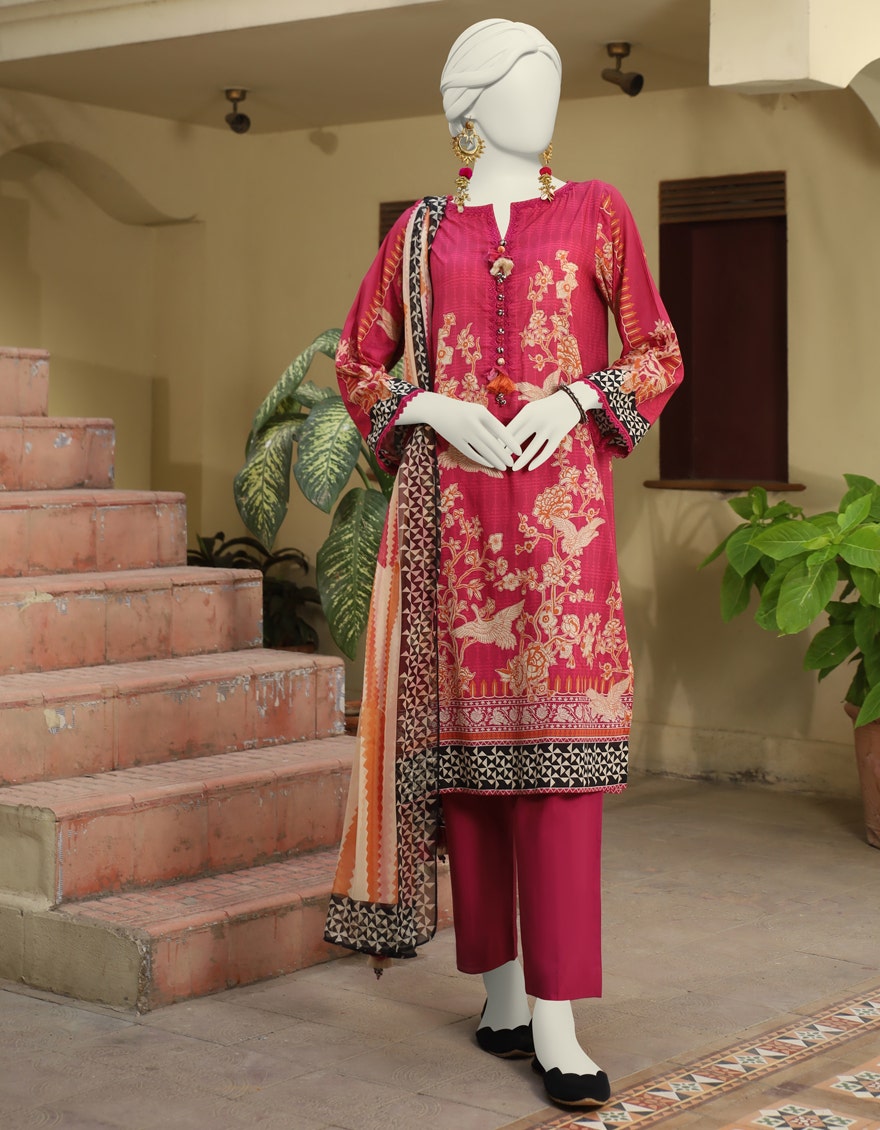
pink multi embroidered salwar suit